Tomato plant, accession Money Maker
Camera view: bottom (45 deg); turntable rotation: 210 degrees
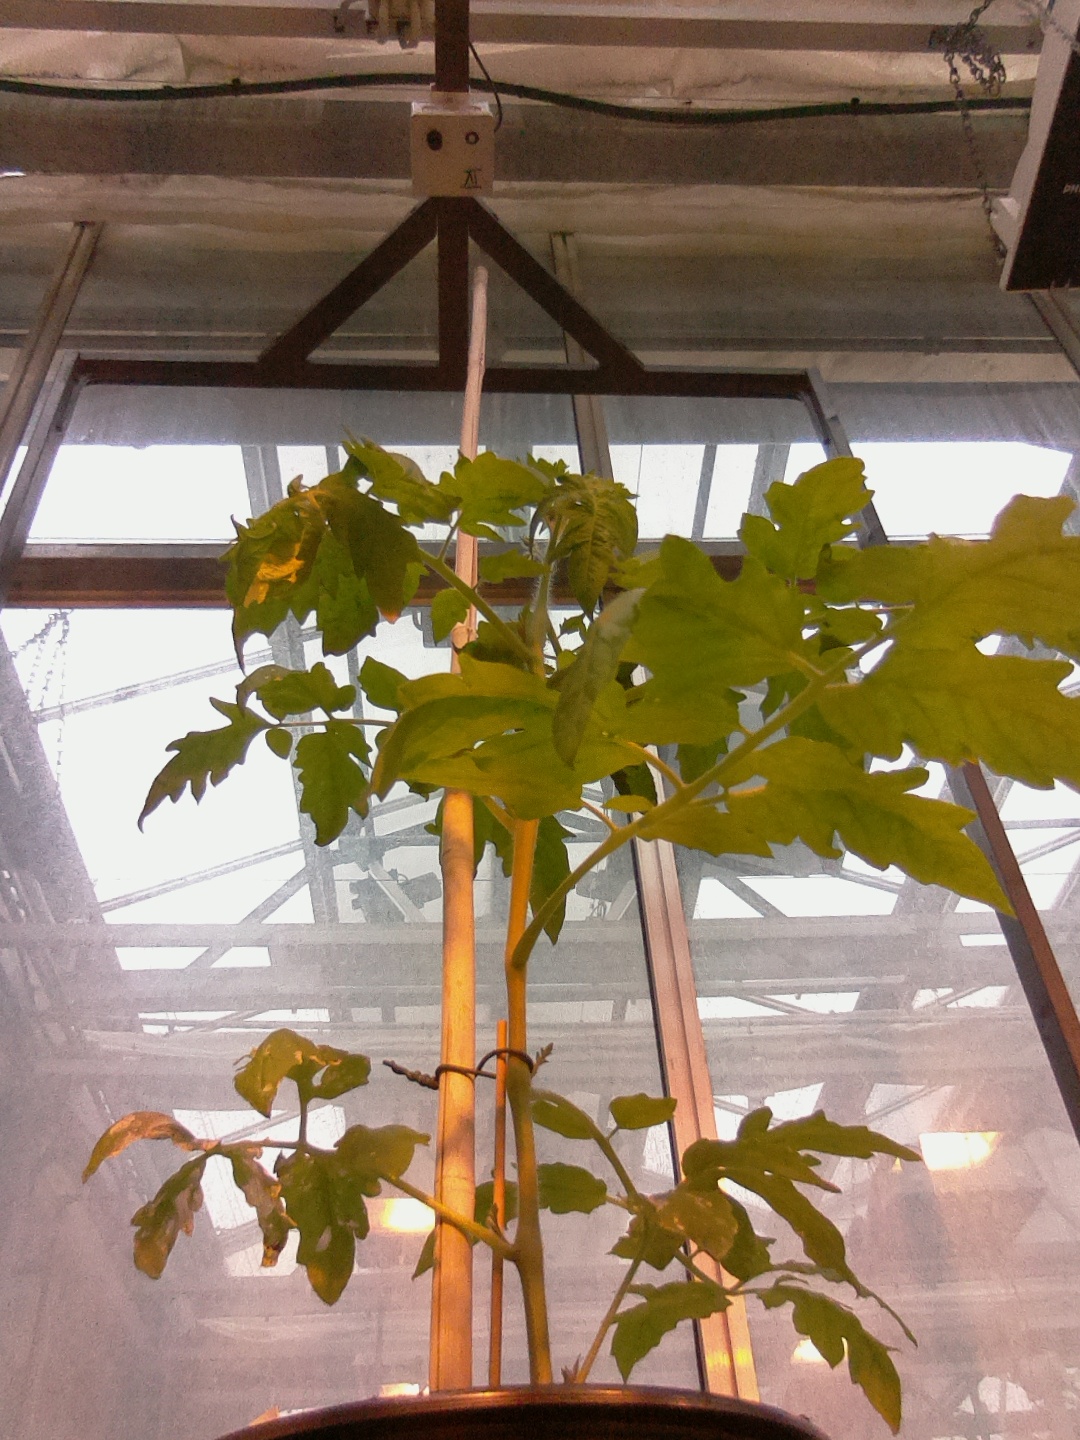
BBCH growth stage 14: 8 of true leaves visible